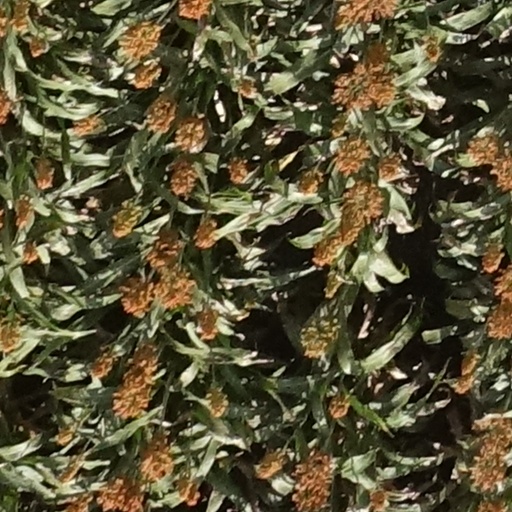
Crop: sorghum